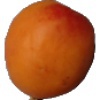
Label: apricot